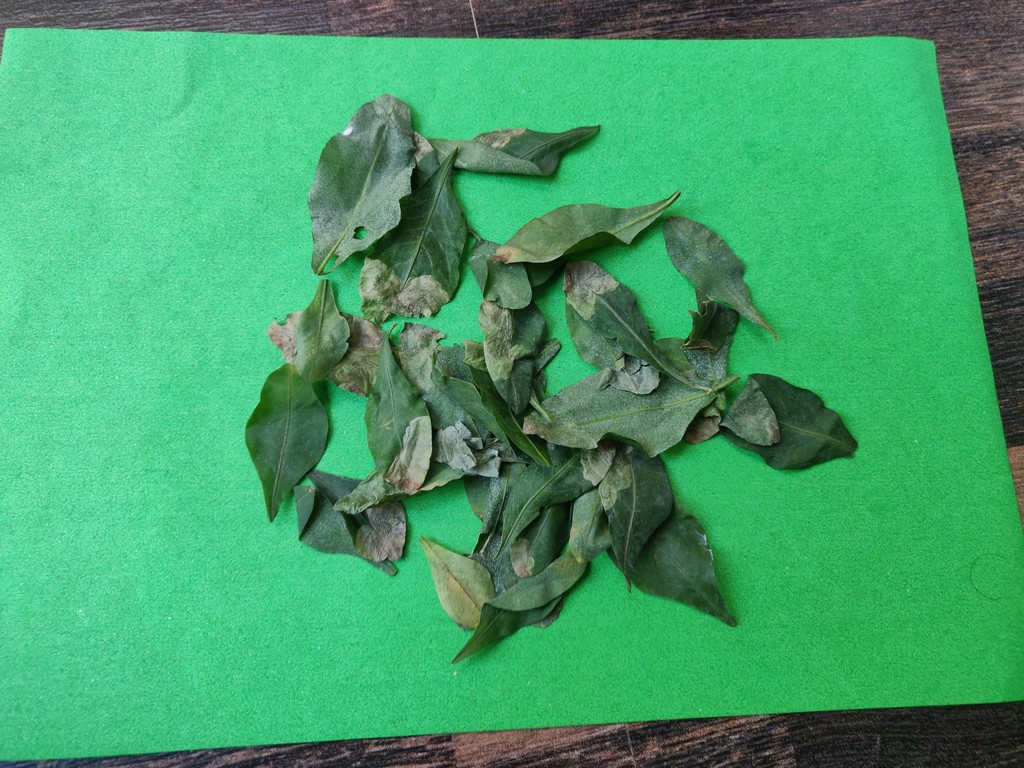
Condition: Unhealthy
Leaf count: multiple
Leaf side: unknown